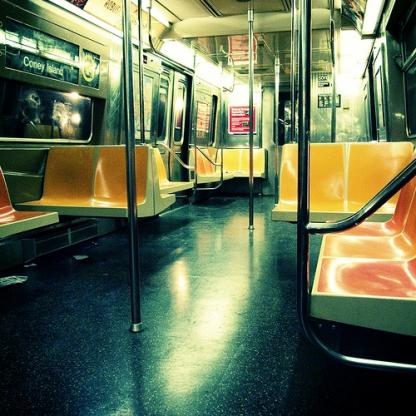
Scene: Indoor